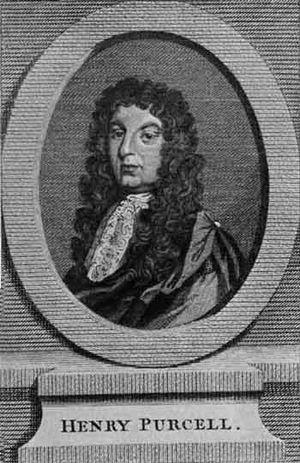
Henry Purcell, né le 10 septembre 1659 et mort le 21 novembre 1695, est un musicien et compositeur anglais, né et mort à Londres dans le quartier de Westminster. Bien qu'il ait incorporé des éléments stylistiques italiens et français dans ses compositions, Purcell a développé une forme proprement anglaise de musique baroque. Musicien complet, il éclipse par la qualité et la variété de son œuvre tout ce que ses contemporains ont pu écrire dans les genres qu'il a abordés : opéra, musique de scène, cantates profanes et religieuses, musique pour clavier ou musique de chambre. Il faudra attendre le XXᵉ siècle avec Edward Elgar, Ralph Vaughan Williams, William Walton et Benjamin Britten, pour qu'un compositeur d'origine anglaise égale la renommée de Purcell.